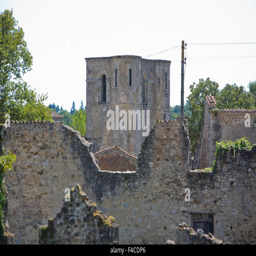
the ruined village where 642 of its inhabitants , including women and children , were